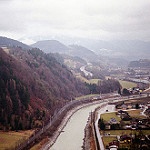
Scene: Outdoor